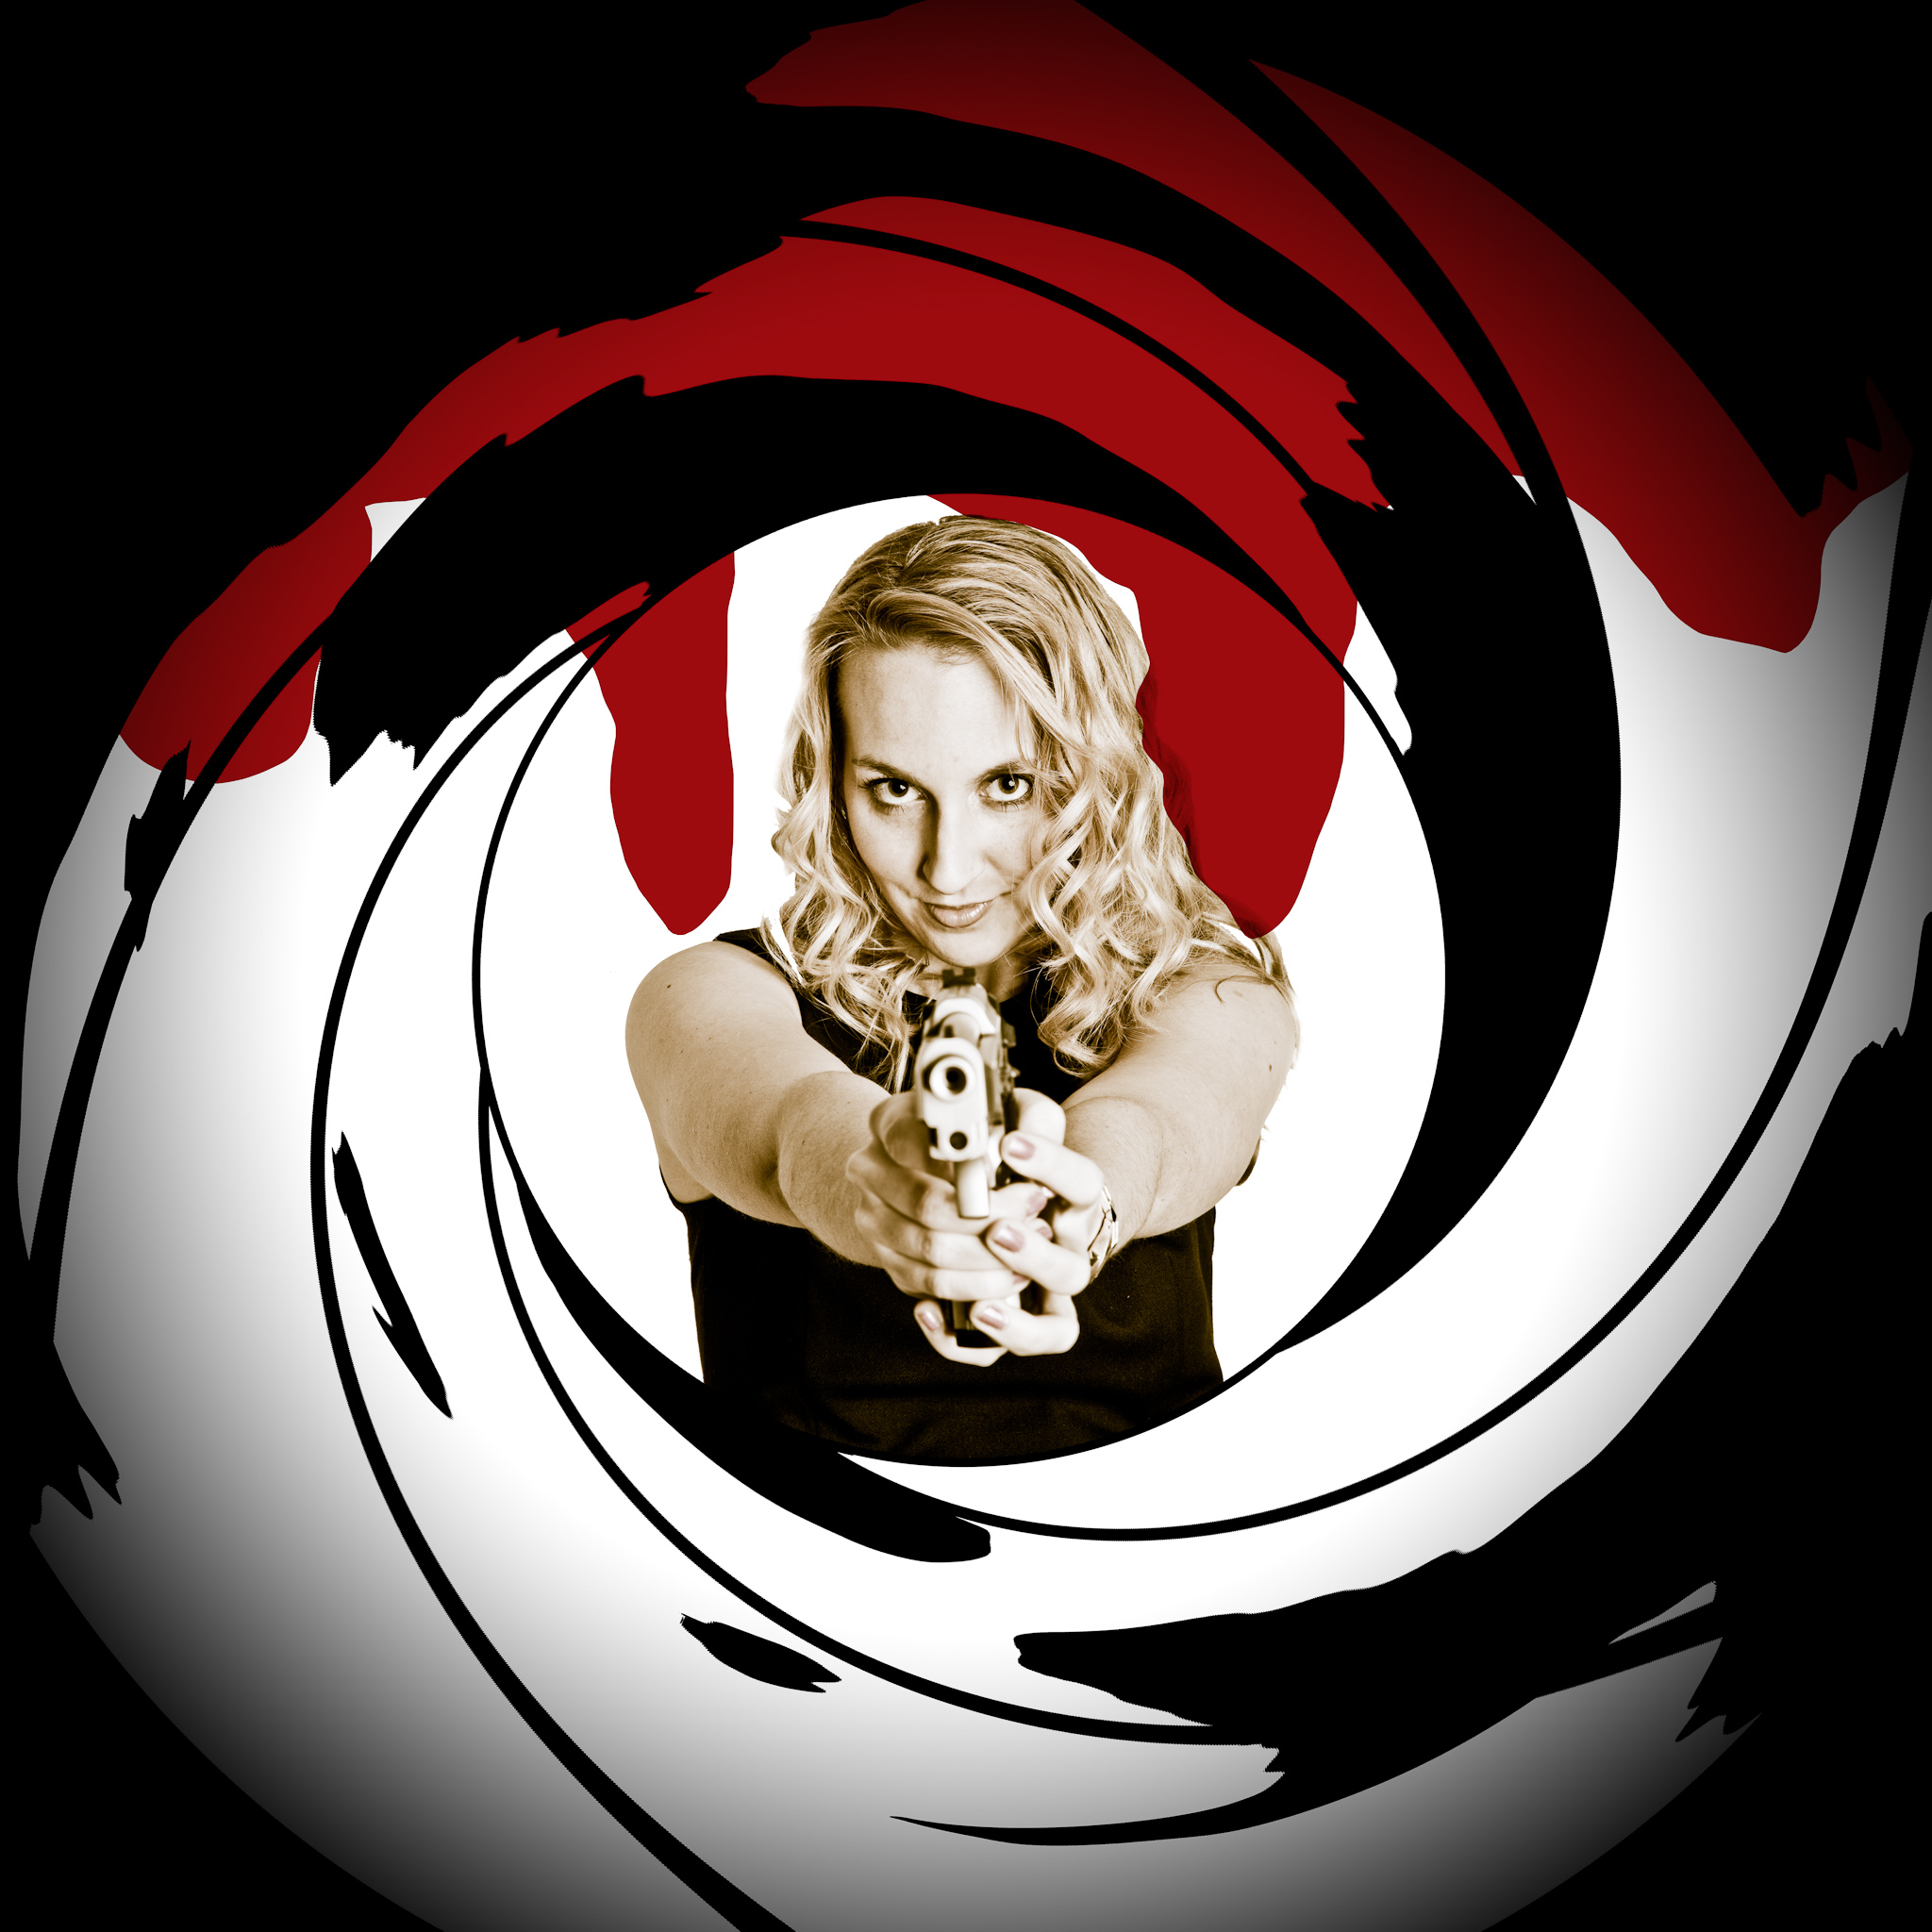
james, bond, shoot, studio, blonde, black, white, girl, woman, sexy, red, illustration, photography, graphic design, graphics, art, black and white, circle, fictional character